MS Batory

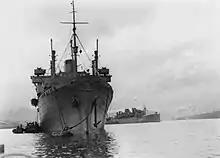
"Batory" in WWII

Mobilized at the outbreak of World War II, she served as a troop ship and a hospital ship by the Allied Navy for the rest of the war. In 1940 she, along with , transported allied troops during the Norwegian campaign. She was also one of the last ships to leave St Jean de Luz during the final evacuation of Polish troops from France. She was also used for secretly shipping many valuable Polish treasures to Canada for safekeeping. She participated in the evacuation of Dunkirk late May early June, taking aboard 2,500 people. Later she carried as many as 6,000 people in one evacuation. In June to July, she secretly transported much of the UK's gold reserves (£40 million) from Greenock, Scotland to Montreal, Canada for safekeeping (Operation Fish). On 5 August 1940 she left Liverpool with convoy WS 2 (Winston's Specials) evacuating 477 children to Sydney, Australia, under the Children's Overseas Reception Board until the war was over. She sailed via Cape Town, India, Singapore to where she had carried 300 troops and Sydney. The journey had been a happy one, with so much music and laughter that the "Batory" was dubbed the ""Singing Ship"" and was the subject of a book of the same name. In April 1942 British writer Roald Dahl boarded the "Batory", bound for Halifax, Canada.